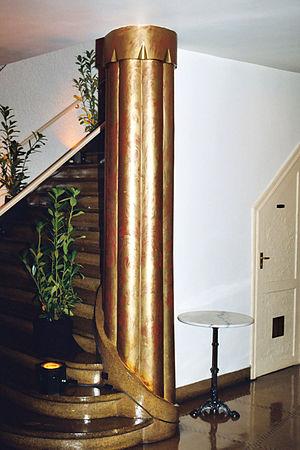
Belgique - Bruxelles - Roseland
Le « Complexe Albert Hall » est un bâtiment de style Art déco égyptisant qui regroupe l'ancienne salle de cinéma Albert Hall et l'ancienne salle de bal Roseland qui furent édifiées par l'architecte Arthur Meuleman à Etterbeek en Belgique.